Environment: real
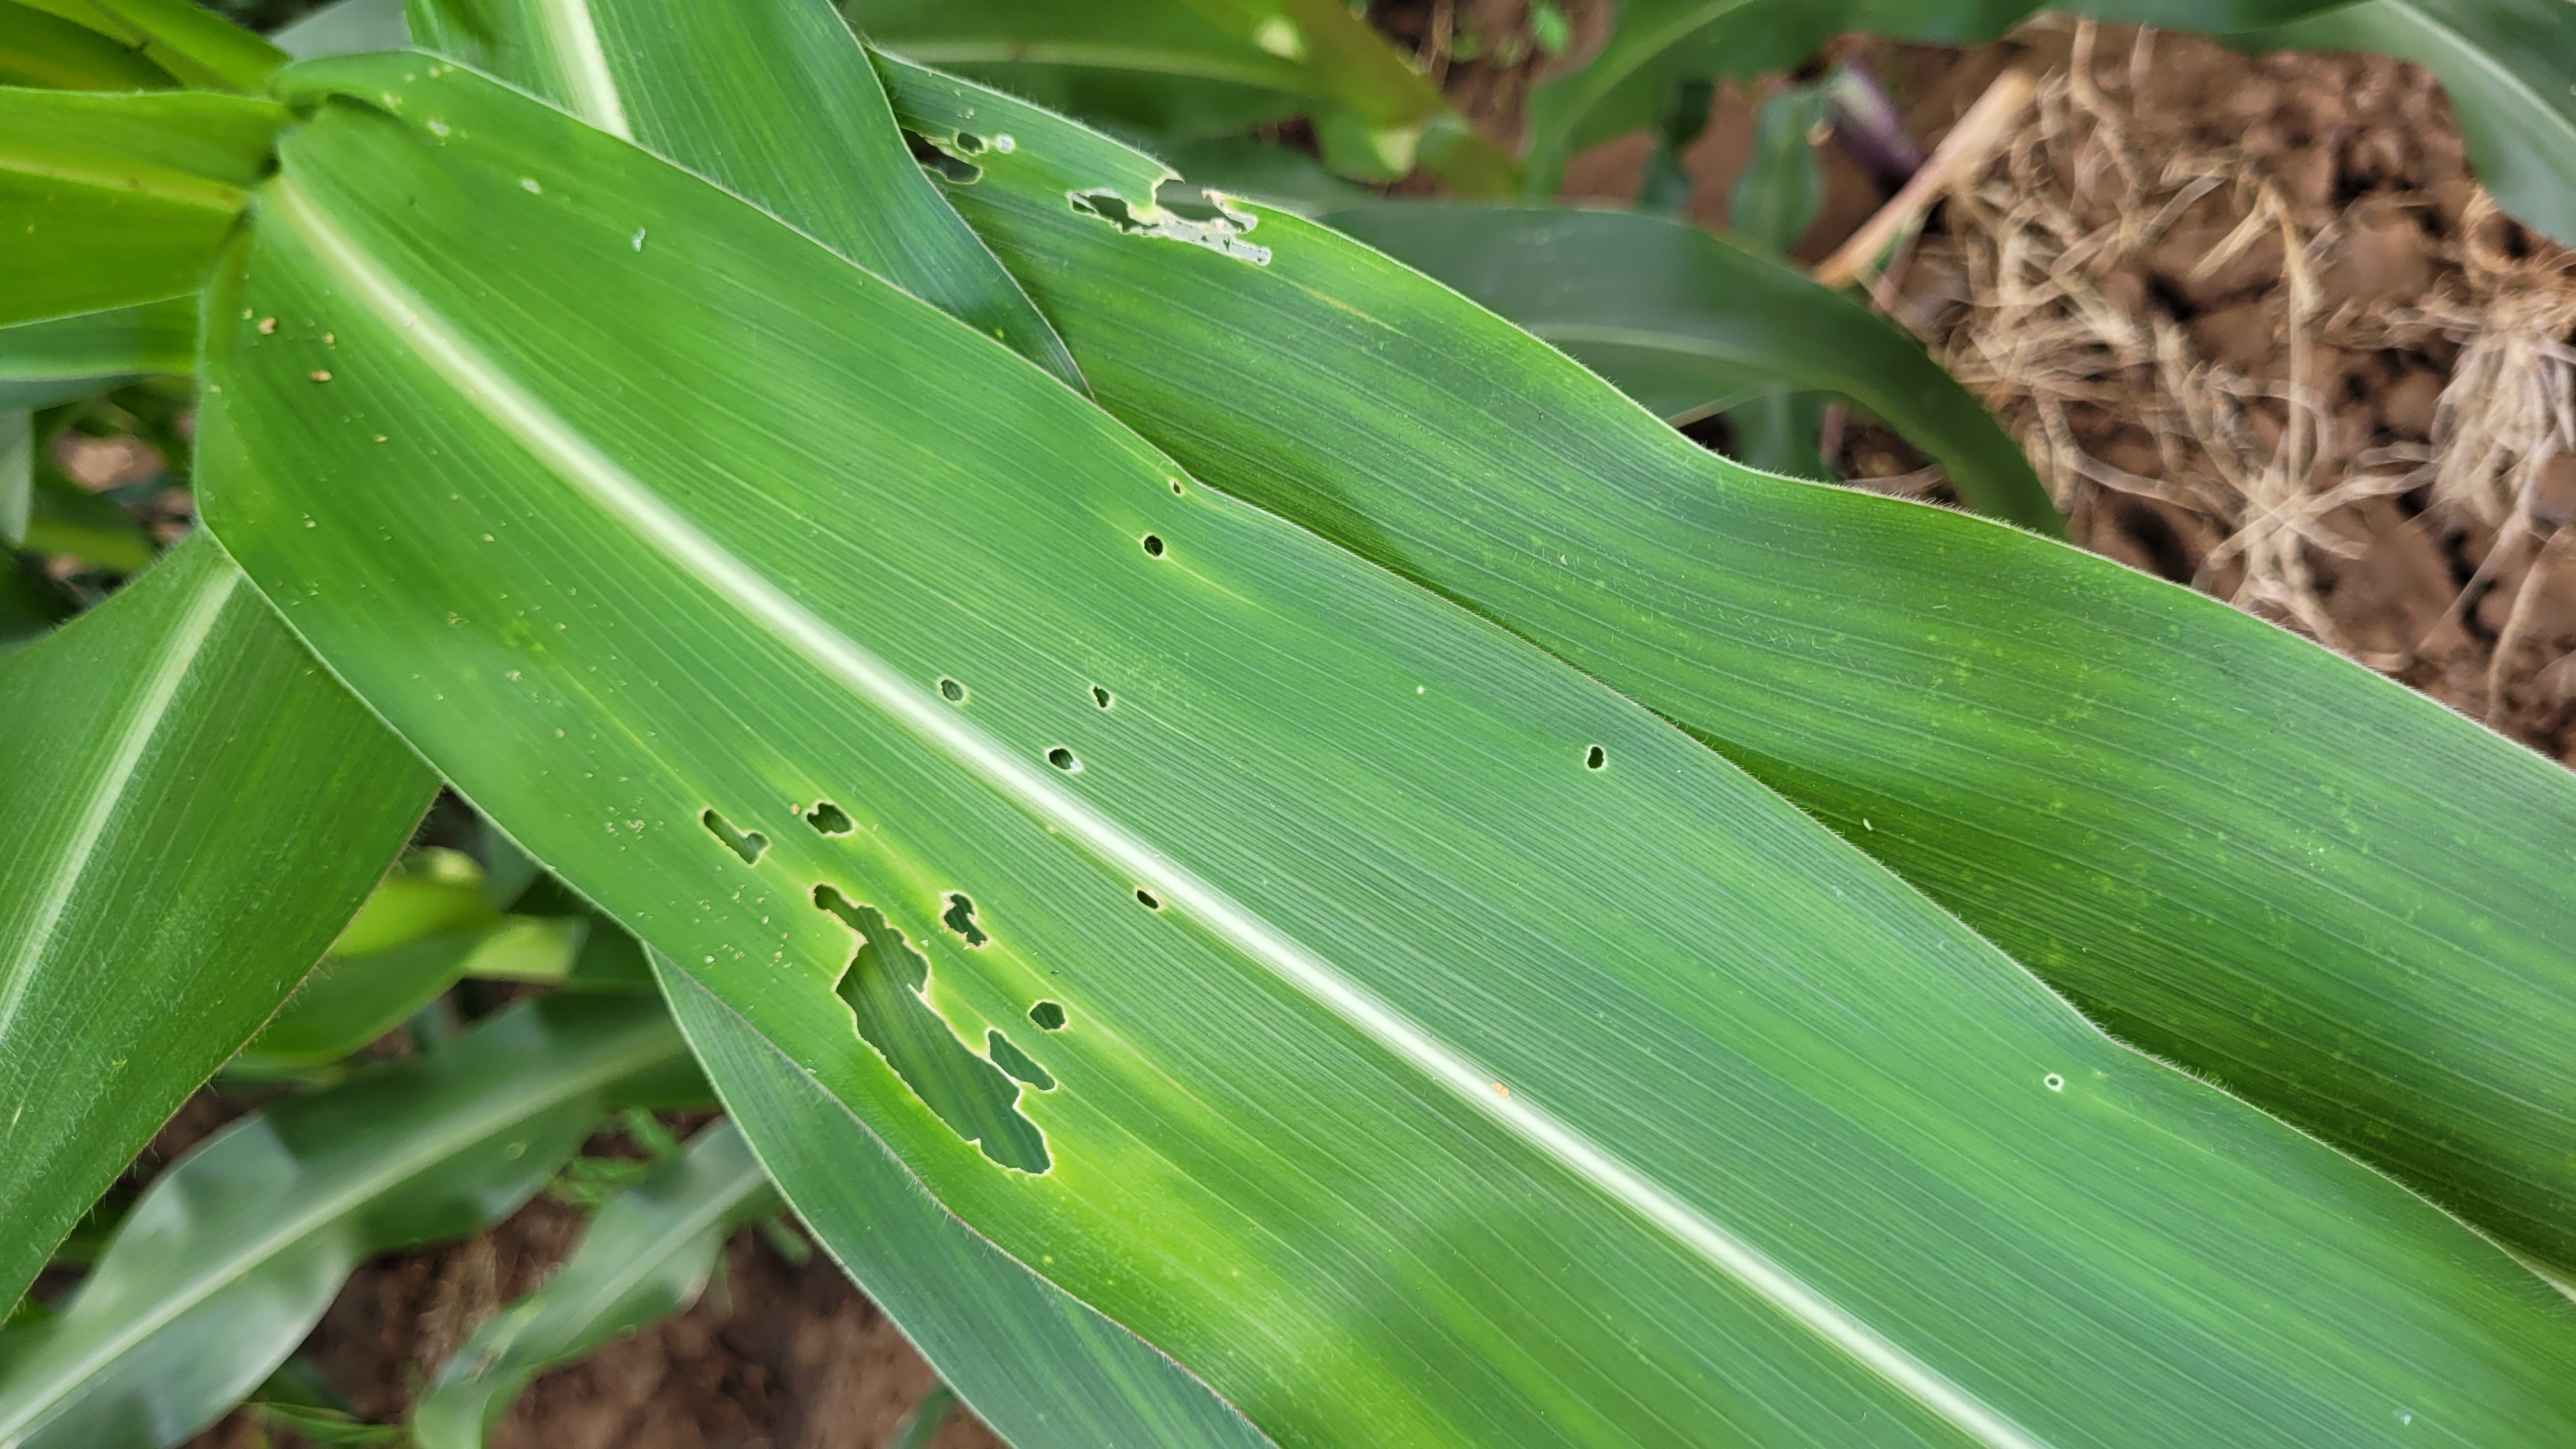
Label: fall_armyworm